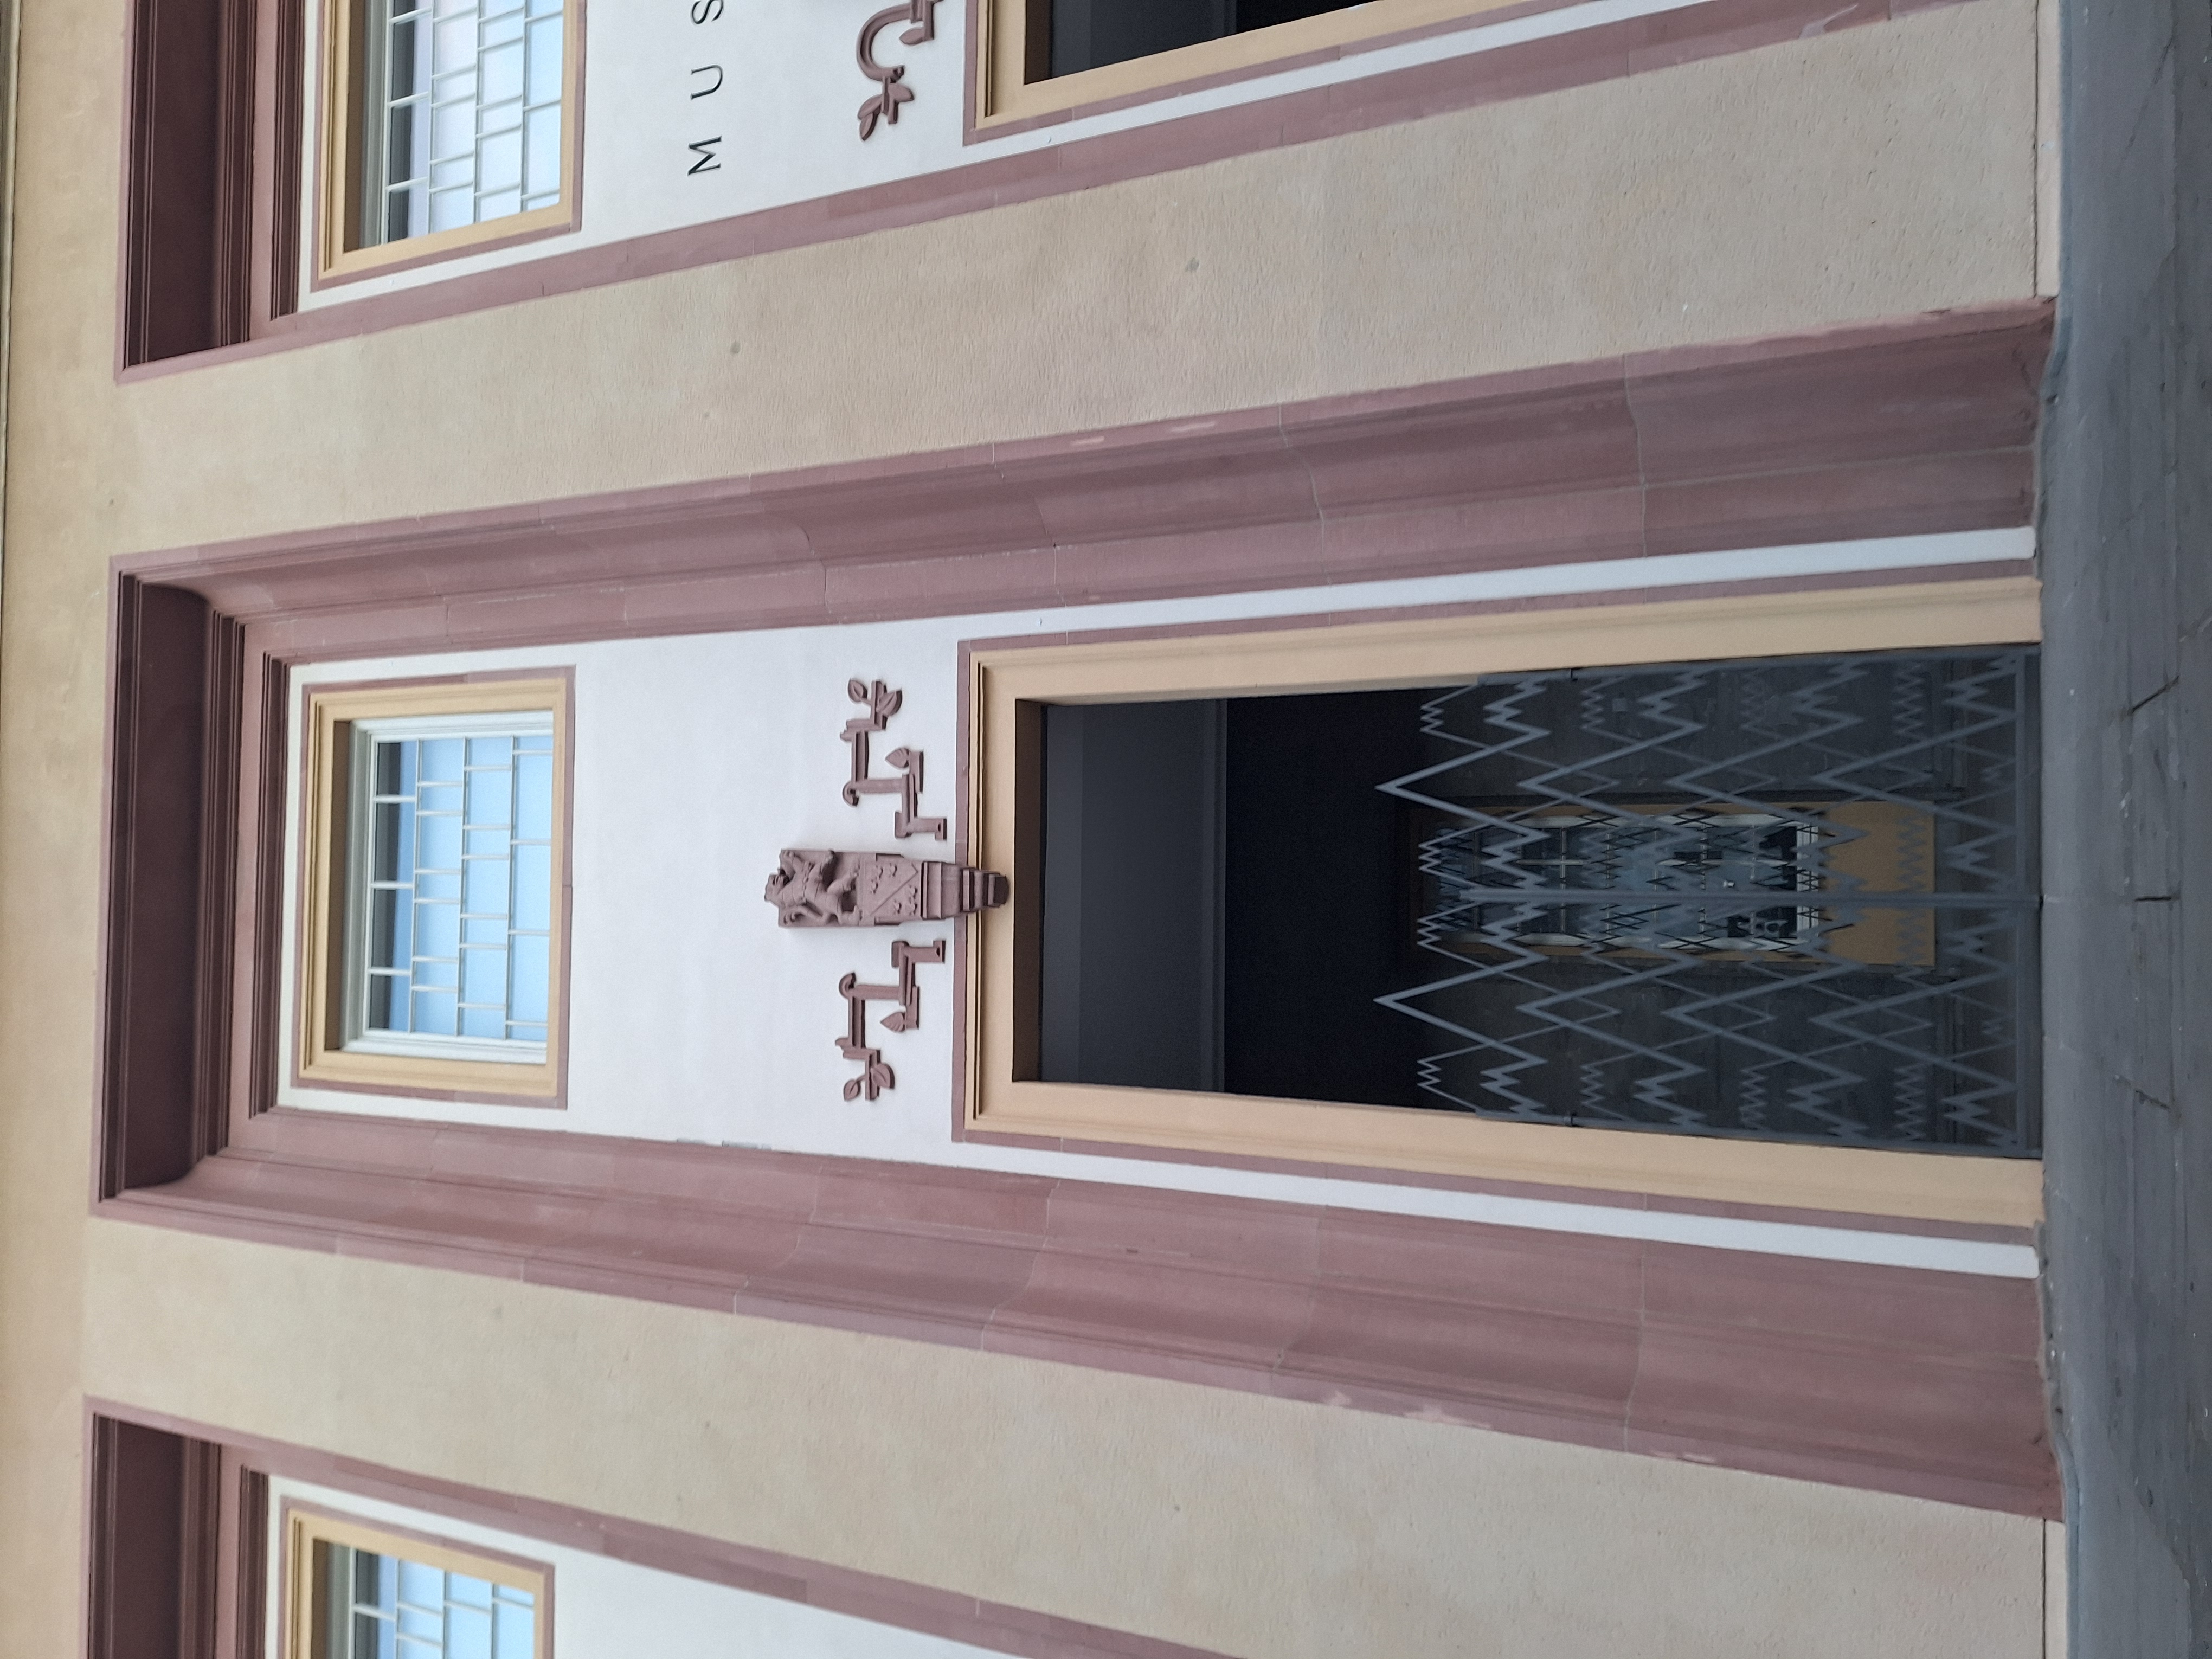
Building: Biegenstraße 11